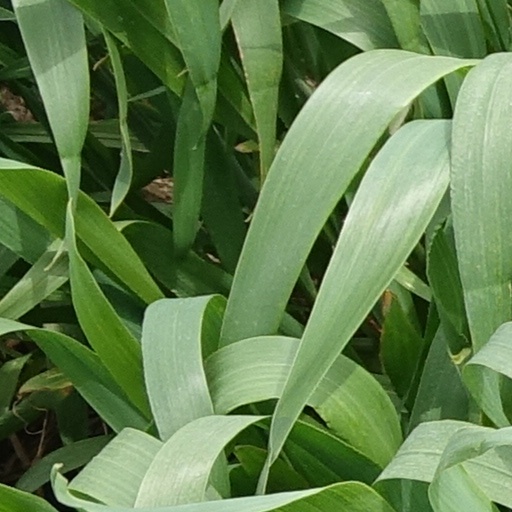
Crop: wheat